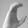
ASL letter: C